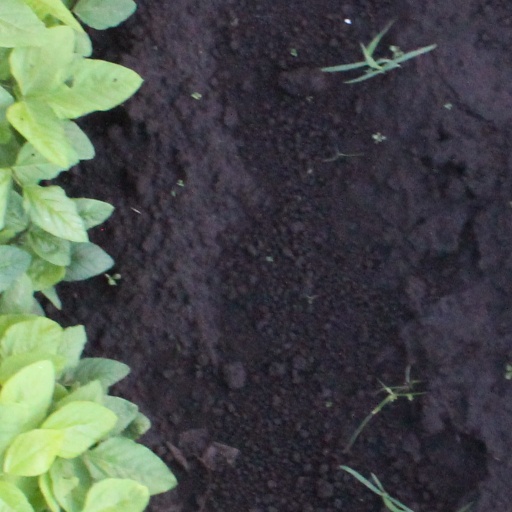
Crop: soybean